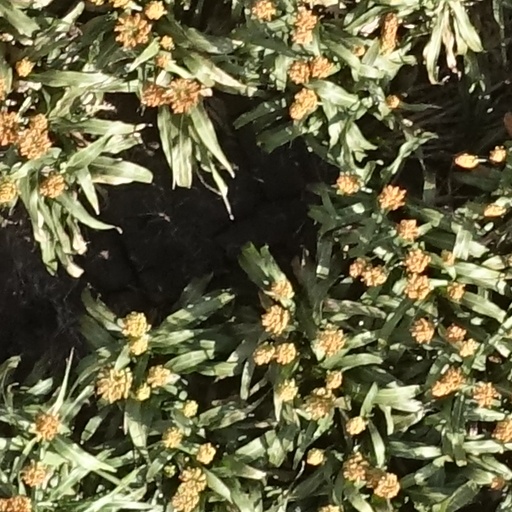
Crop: sorghum